Khorixas

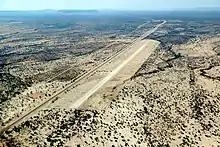
Khorixas landing strip and main road C39 (2018)

Khorixas from a lack of economic development and employment opportunities, which leads to frustration and outward migration among many of the town's youth. The unemployment rate in town is estimated to be around 70%. Donkerhoek, the town's informal settlement, has neither water nor electricity.